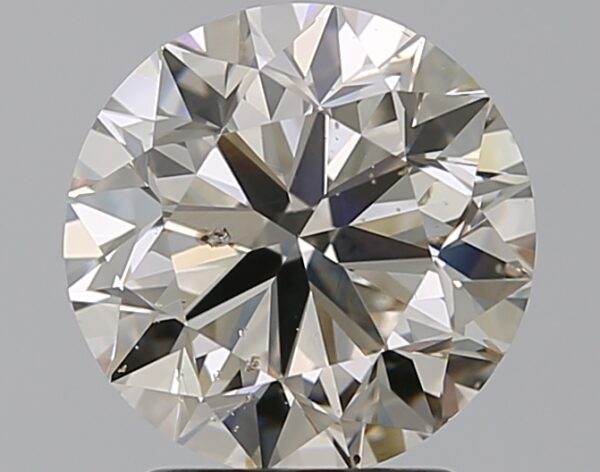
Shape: round
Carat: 2.5
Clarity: SI2
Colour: L
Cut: VG
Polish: EX
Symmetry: VG
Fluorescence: F
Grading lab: GIA
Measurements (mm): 8.42 x 8.49 x 5.42